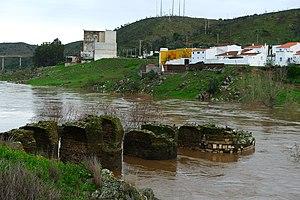
Cet article recense les monuments nationaux du district de Beja, au Portugal.